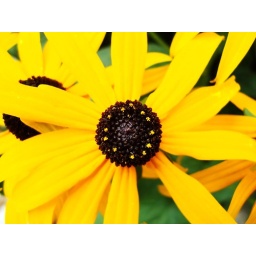
The Blackeye Susan has a ring of yellow in her black eye.